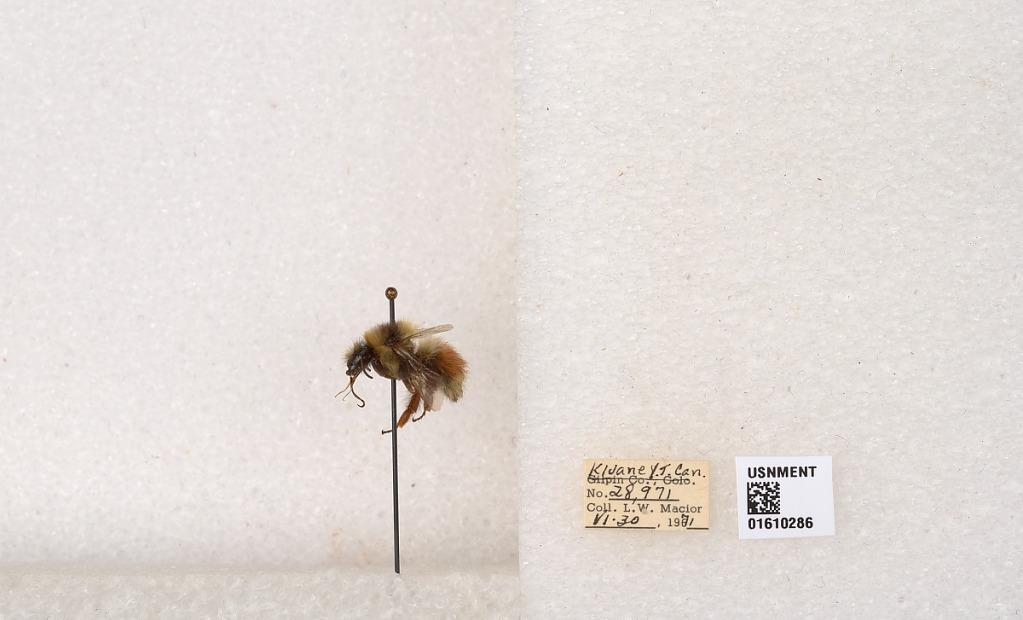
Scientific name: Bombus (Pyrobombus) sylvicola Kirby
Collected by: L. Macior
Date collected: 1971-6-30
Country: Canada
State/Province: Yukon Territory
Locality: Kluane National Park and Reserve
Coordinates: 60.7493, -139.504